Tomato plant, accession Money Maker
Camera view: bottom (45 deg); turntable rotation: 90 degrees
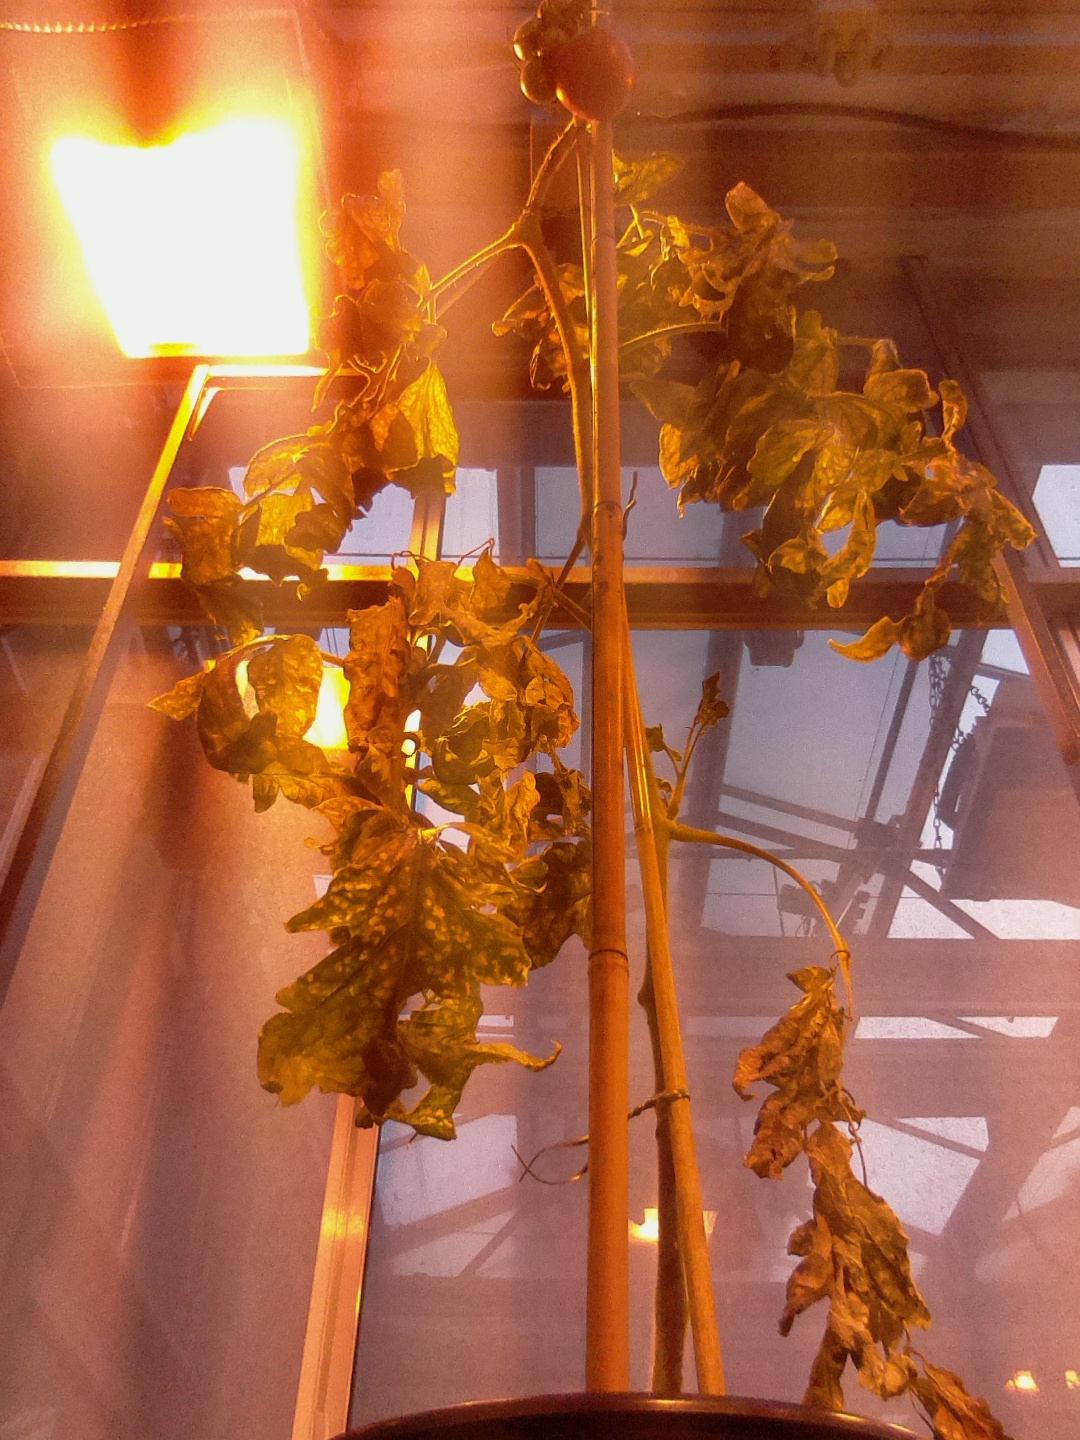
BBCH growth stage 81: 10%-20% of fruits show typical fully ripe color